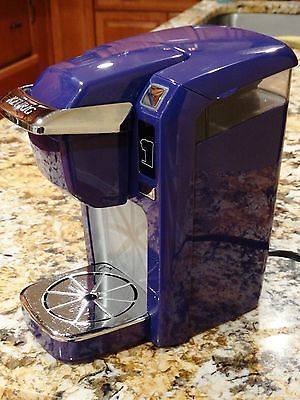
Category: coffee maker